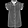
Label: Shirt